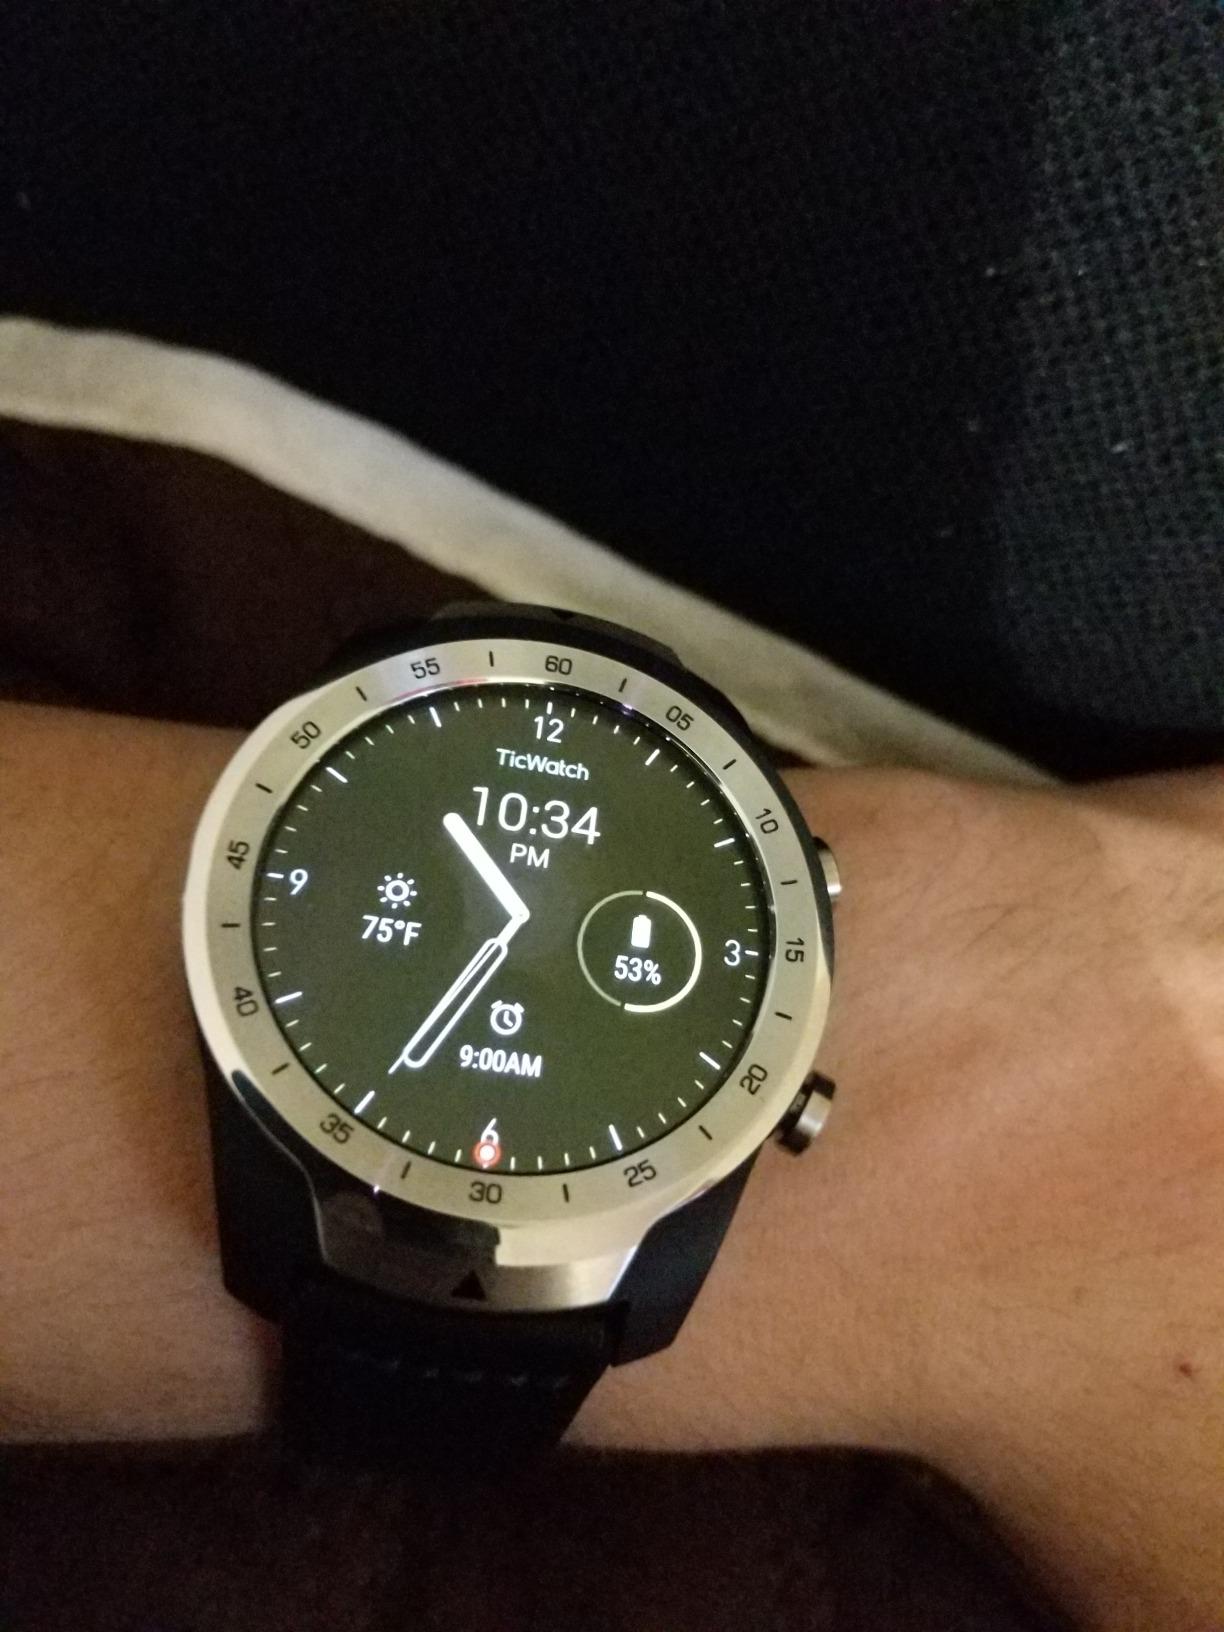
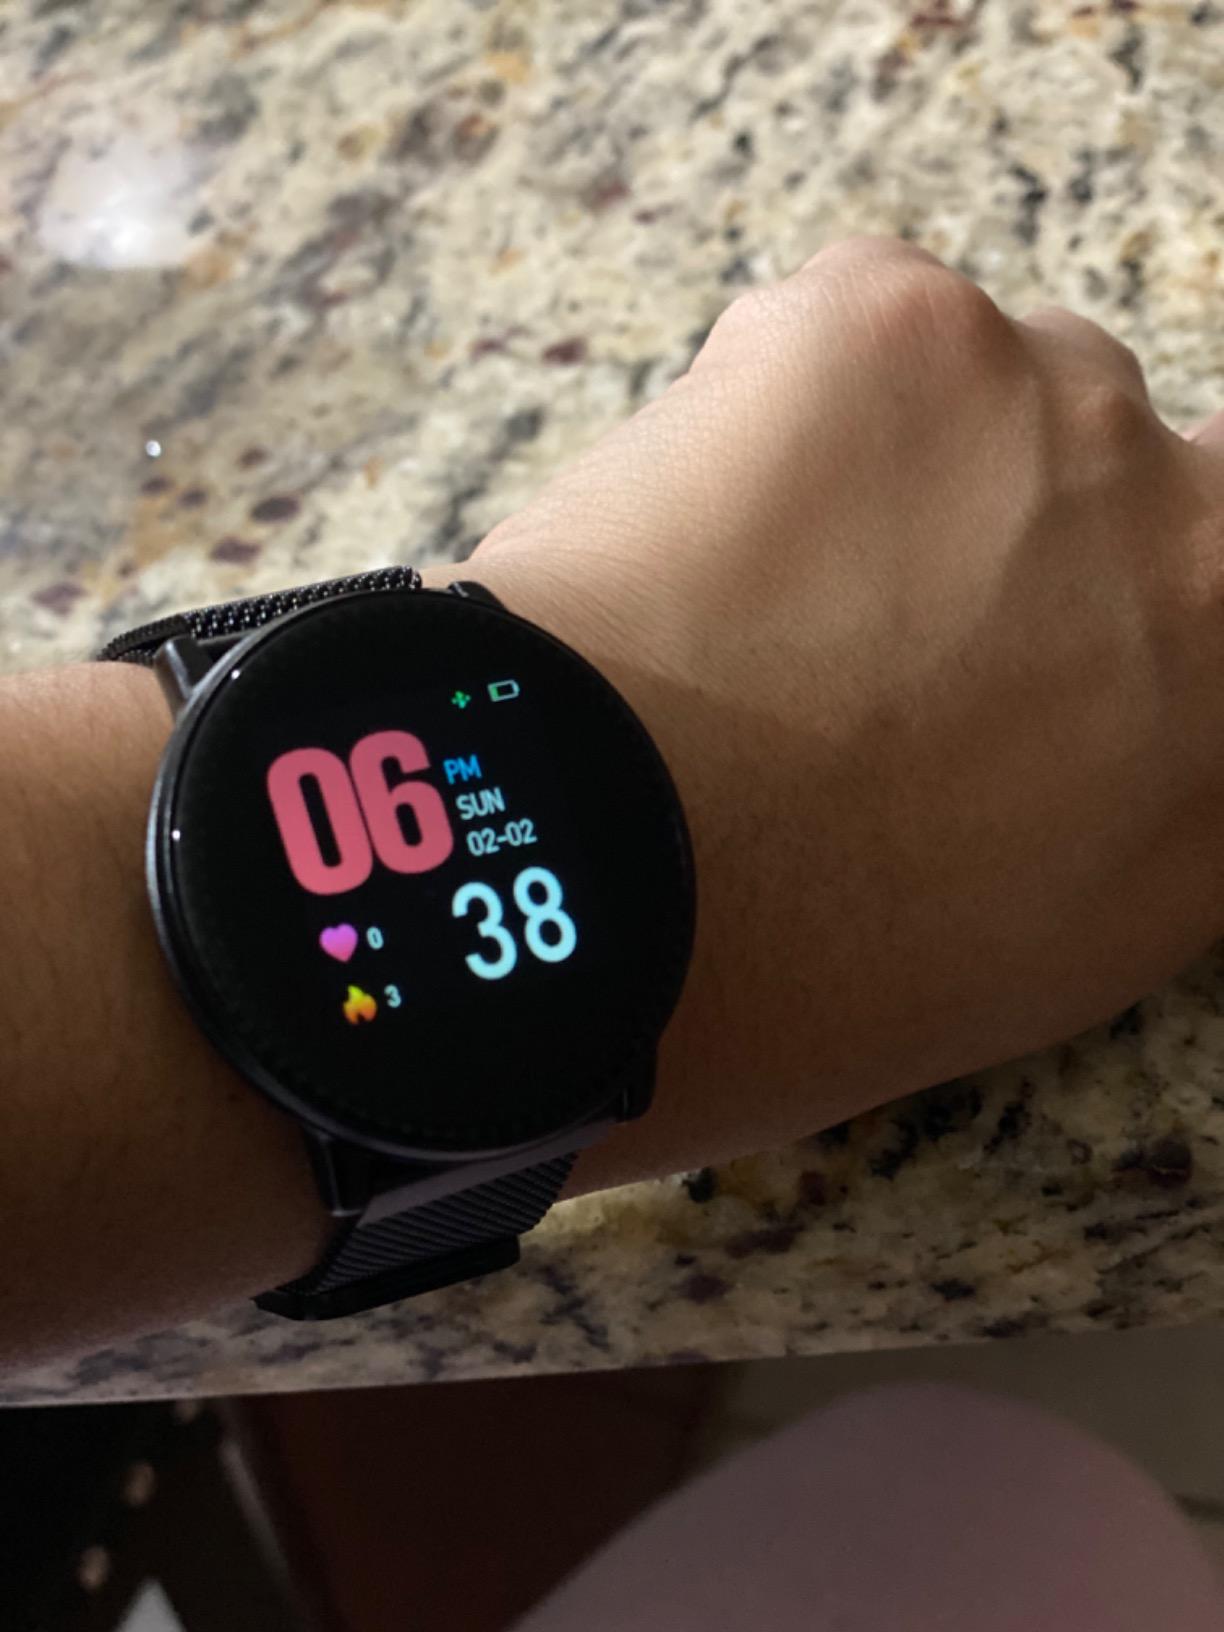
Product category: smartwatch
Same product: no